The Eternal Zero (film)

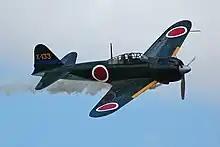
Zero fighter plane

In 2004, twenty-six-year-old Kentaro Saeki is repeatedly failing the national bar examination and is uncertain about his future. One day, after the funeral of his grandmother, Matsuno, he is startled to learn from his mother and older sister Keiko that his maternal grandfather Kenichiro was not his blood-relation. Keiko and Kentaro start hearing stories about their real grandfather, Kyuzo Miyabe and visit many of his former comrades, all of whom begin by criticizing his "timidity" in battle. During conversation with an old comrade of his grandfather, Izaki, who is in hospital dying of cancer, Kentaro finally learns the reason why Miyabe became a kamikaze pilot. Izaki talks about his relationship with their grandfather to Keiko and Kentaro, claiming that only the "timid" Miyabe gave him the hope to save his own life after he was shot down over the ocean.